Alexander Buzgalin

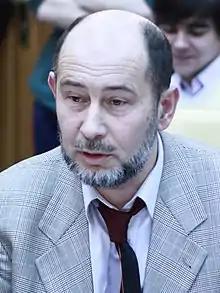

Alexander Vladimirovich Buzgalin (19 July 1954 – 18 October 2023) was a Russian Marxist. He was a professor at the Moscow State University and the coordinator of the Social Movement "Alternatives". He was a member of the Organizing Committee of the Russian Social Forums.